Tamanishiki San'emon

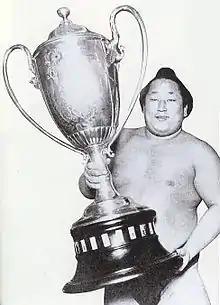
Tamanishiki holding the Emperor's Cup

was a Japanese professional sumo wrestler from Kōchi. He was the sport's 32nd "yokozuna". He won a total of nine top division "yūshō" or tournament championships from 1929 to 1936, and was the dominant wrestler in sumo until the emergence of Futabayama. He died whilst still an active wrestler.